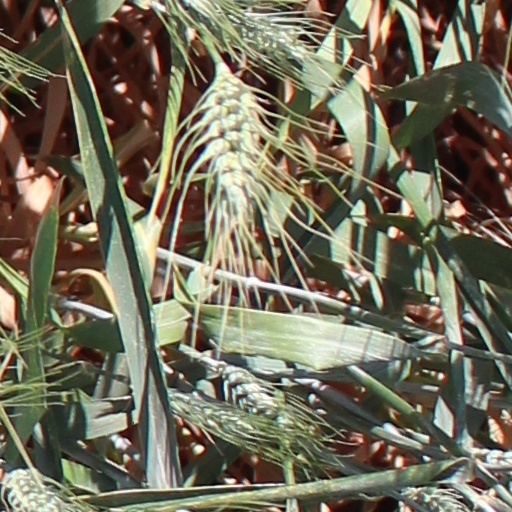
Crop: wheat